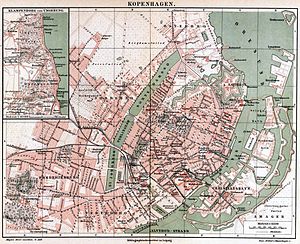
Forstæder i Danmark (før 1970)
København ca. 1888. Forstadsbebyggelserne Vesterbro, Nørrebro og Østerbro er begyndt at brede sig uden for de gamle fæstningsværker.
En forstad betegnede i Danmark indtil Kommunalreformen 1970 en bydel, der udgjorde en del af en købstads samlede byområde men lå uden for købstadens administrative grænser. En større købstad med dens forstæder udgjorde således i geografisk og statistisk henseende et samlet byområde.